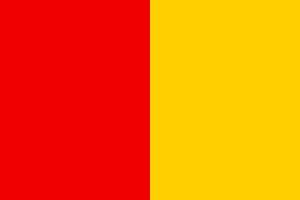
Aix-en-Provence est une commune française du Sud-Est de la France, dans le département des Bouches-du-Rhône, dont elle est sous-préfecture, en région Provence-Alpes-Côte d'Azur. Elle forme avec 35 autres communes le pays d'Aix au sein de la Métropole Aix-Marseille Provence.